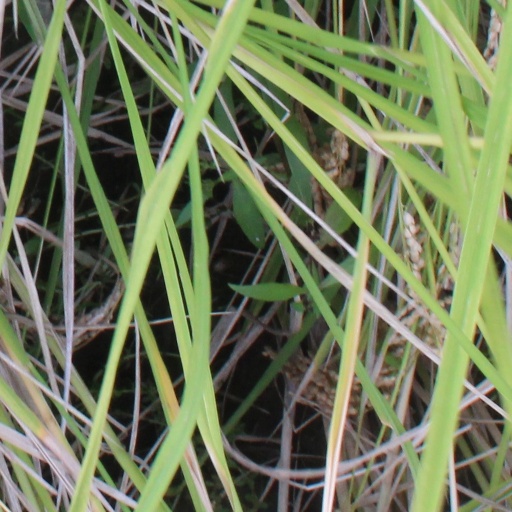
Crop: rice